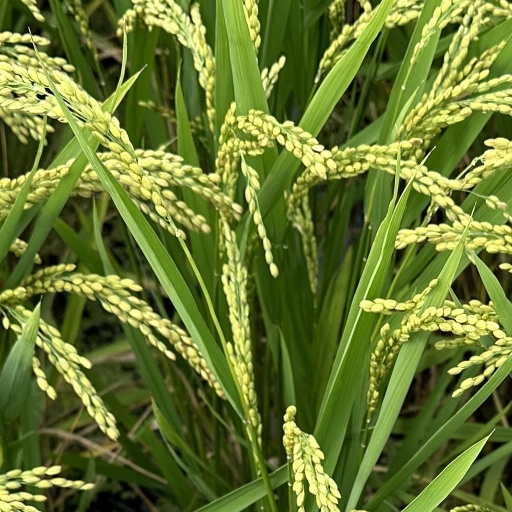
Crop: rice